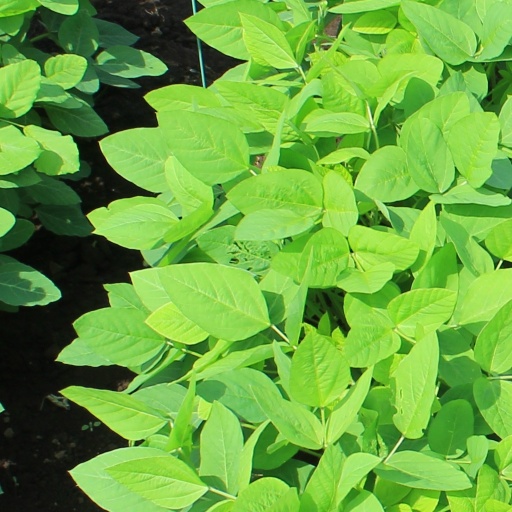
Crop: soybean